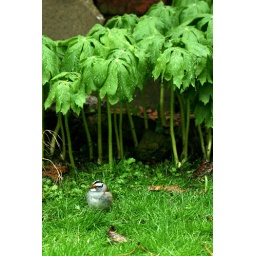
White throat in forest of May apples